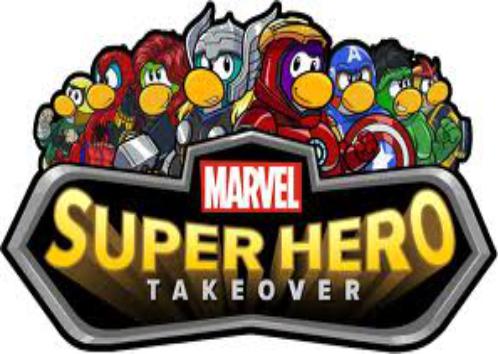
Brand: Marvel
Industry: Necessities